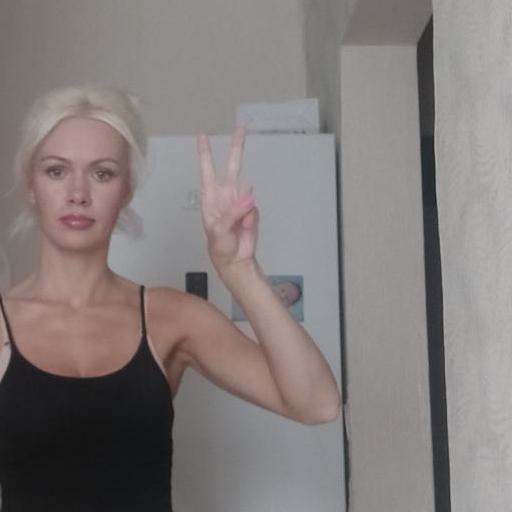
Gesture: peace